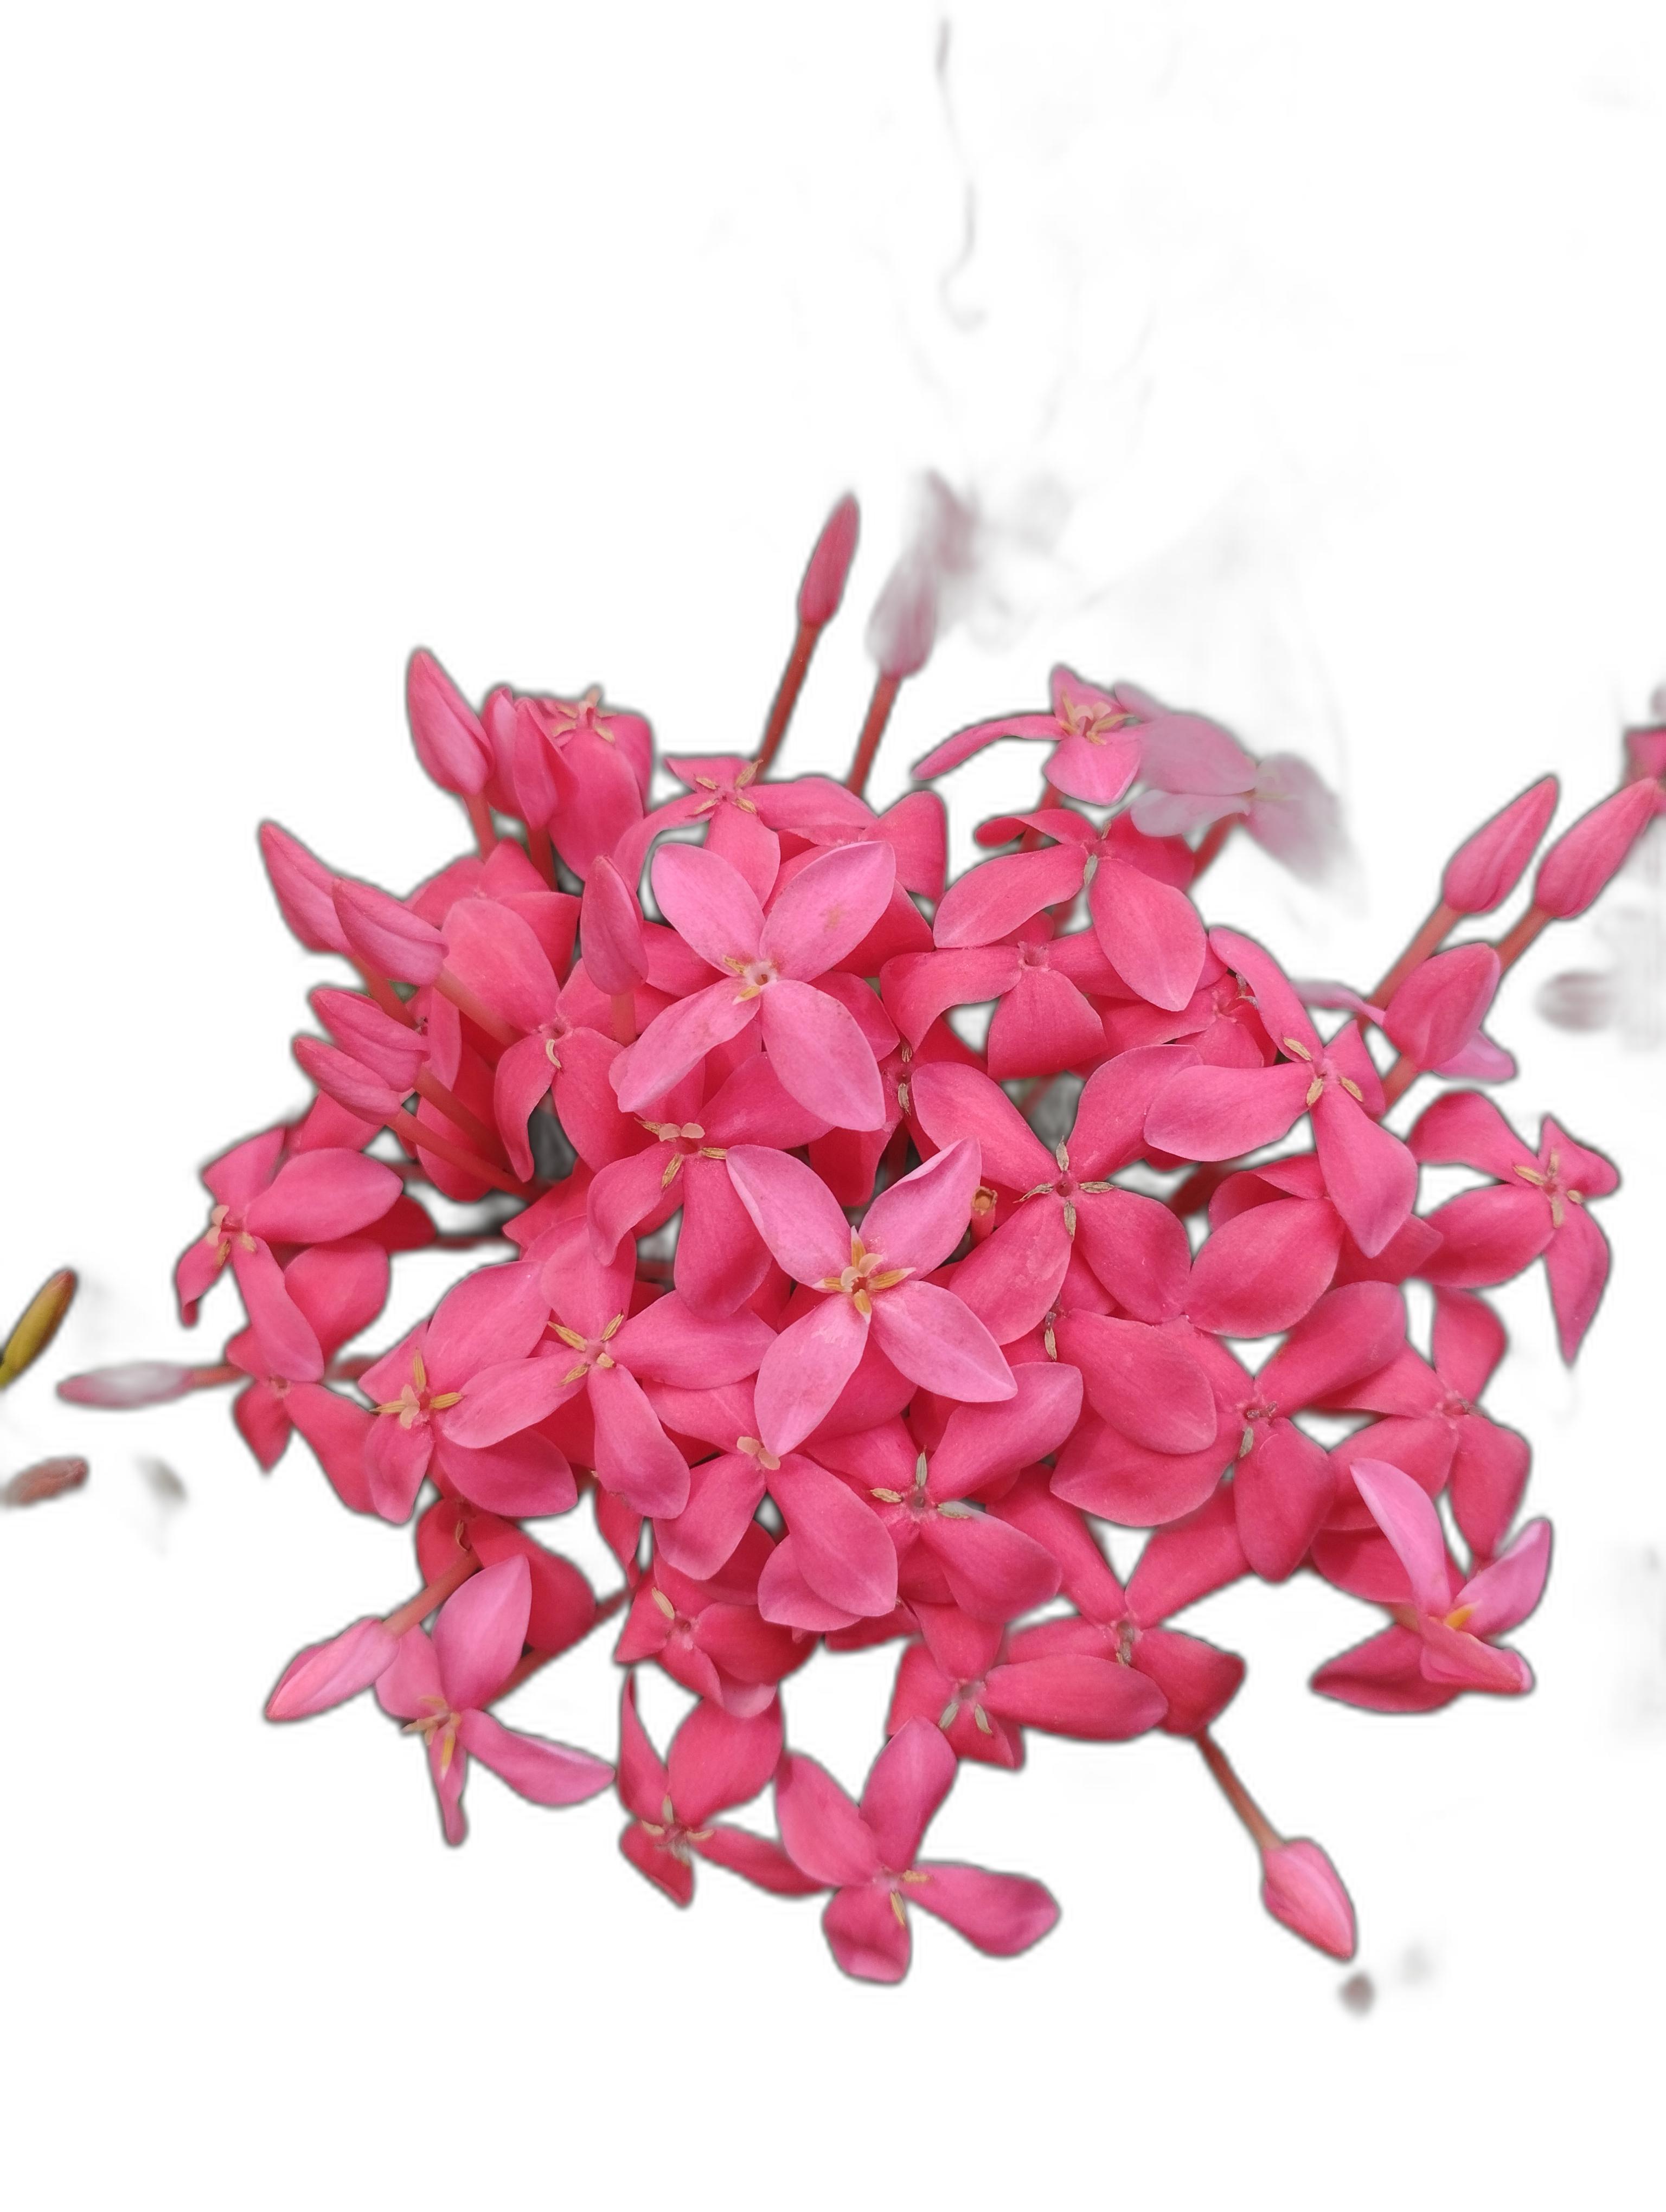
Label: Jungle geranium